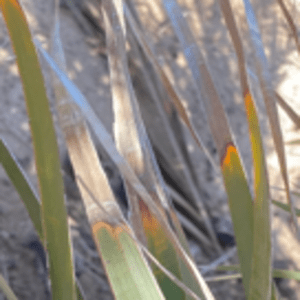
Label: Potassium Deficiency